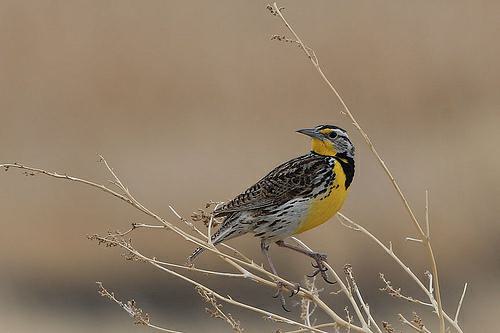
A photo of a western meadowlark